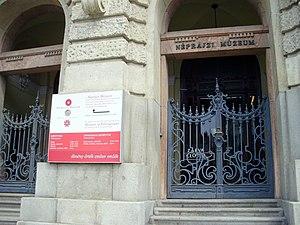
Fermeture du musée, place Kossuth
Le Musée ethnographique est un musée situé Kossuth Lajos tér, en face du Parlement de Hongrie à Budapest. Sa collection a surtout pour vocation de favoriser la connaissance des modes de vie traditionnels des populations vivant en Hongrie.